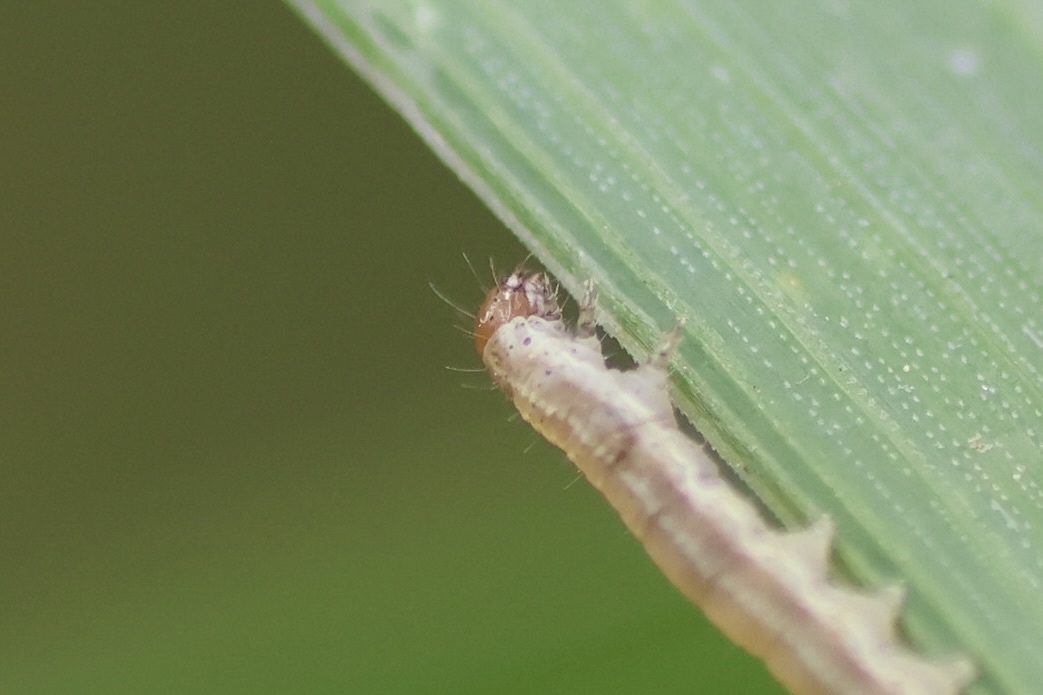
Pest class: wheathead_armyworm_Dargida_diffusa